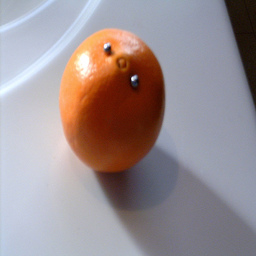
Label: peels